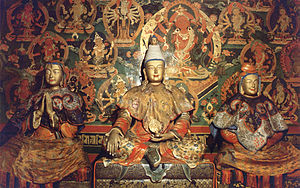
Prinsesse Wencheng
Statuer af Songtsen Gampo (midten), princesse Wencheng (højre) og Bhrikuti af Nepal (venstre)
"Prinsesse Wencheng, med efternavnet Li, var medlem af en mindre gren af den kongelige klan i det kinesiske Tang-dynasti. I 641 blev hun givet af kejser Taizong af Tang til kong Songtsän Gampo i Tibet i ægteskab som ufrivillig brik i en ægteskabsalliance. Hun er populært kendt i Tibet som Gyasa, eller ""kinesisk kone"".